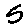
Label: 5